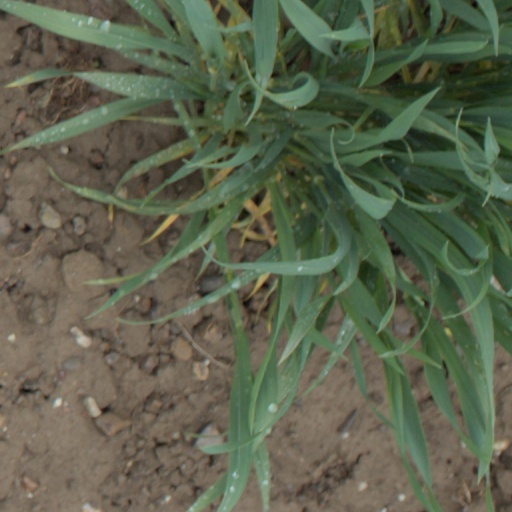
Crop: wheat